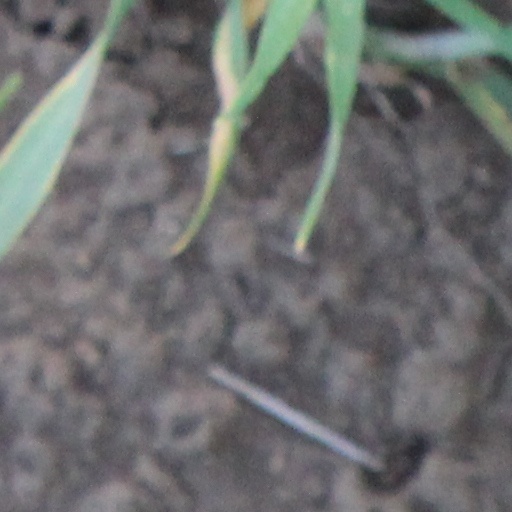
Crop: wheat